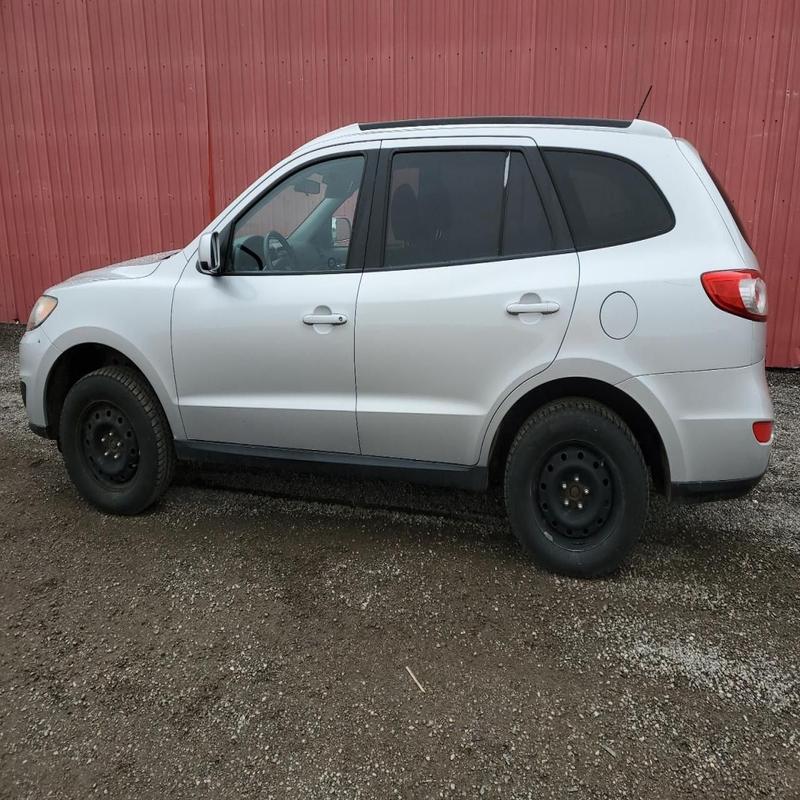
Aucun dommage détecté.
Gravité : aucun